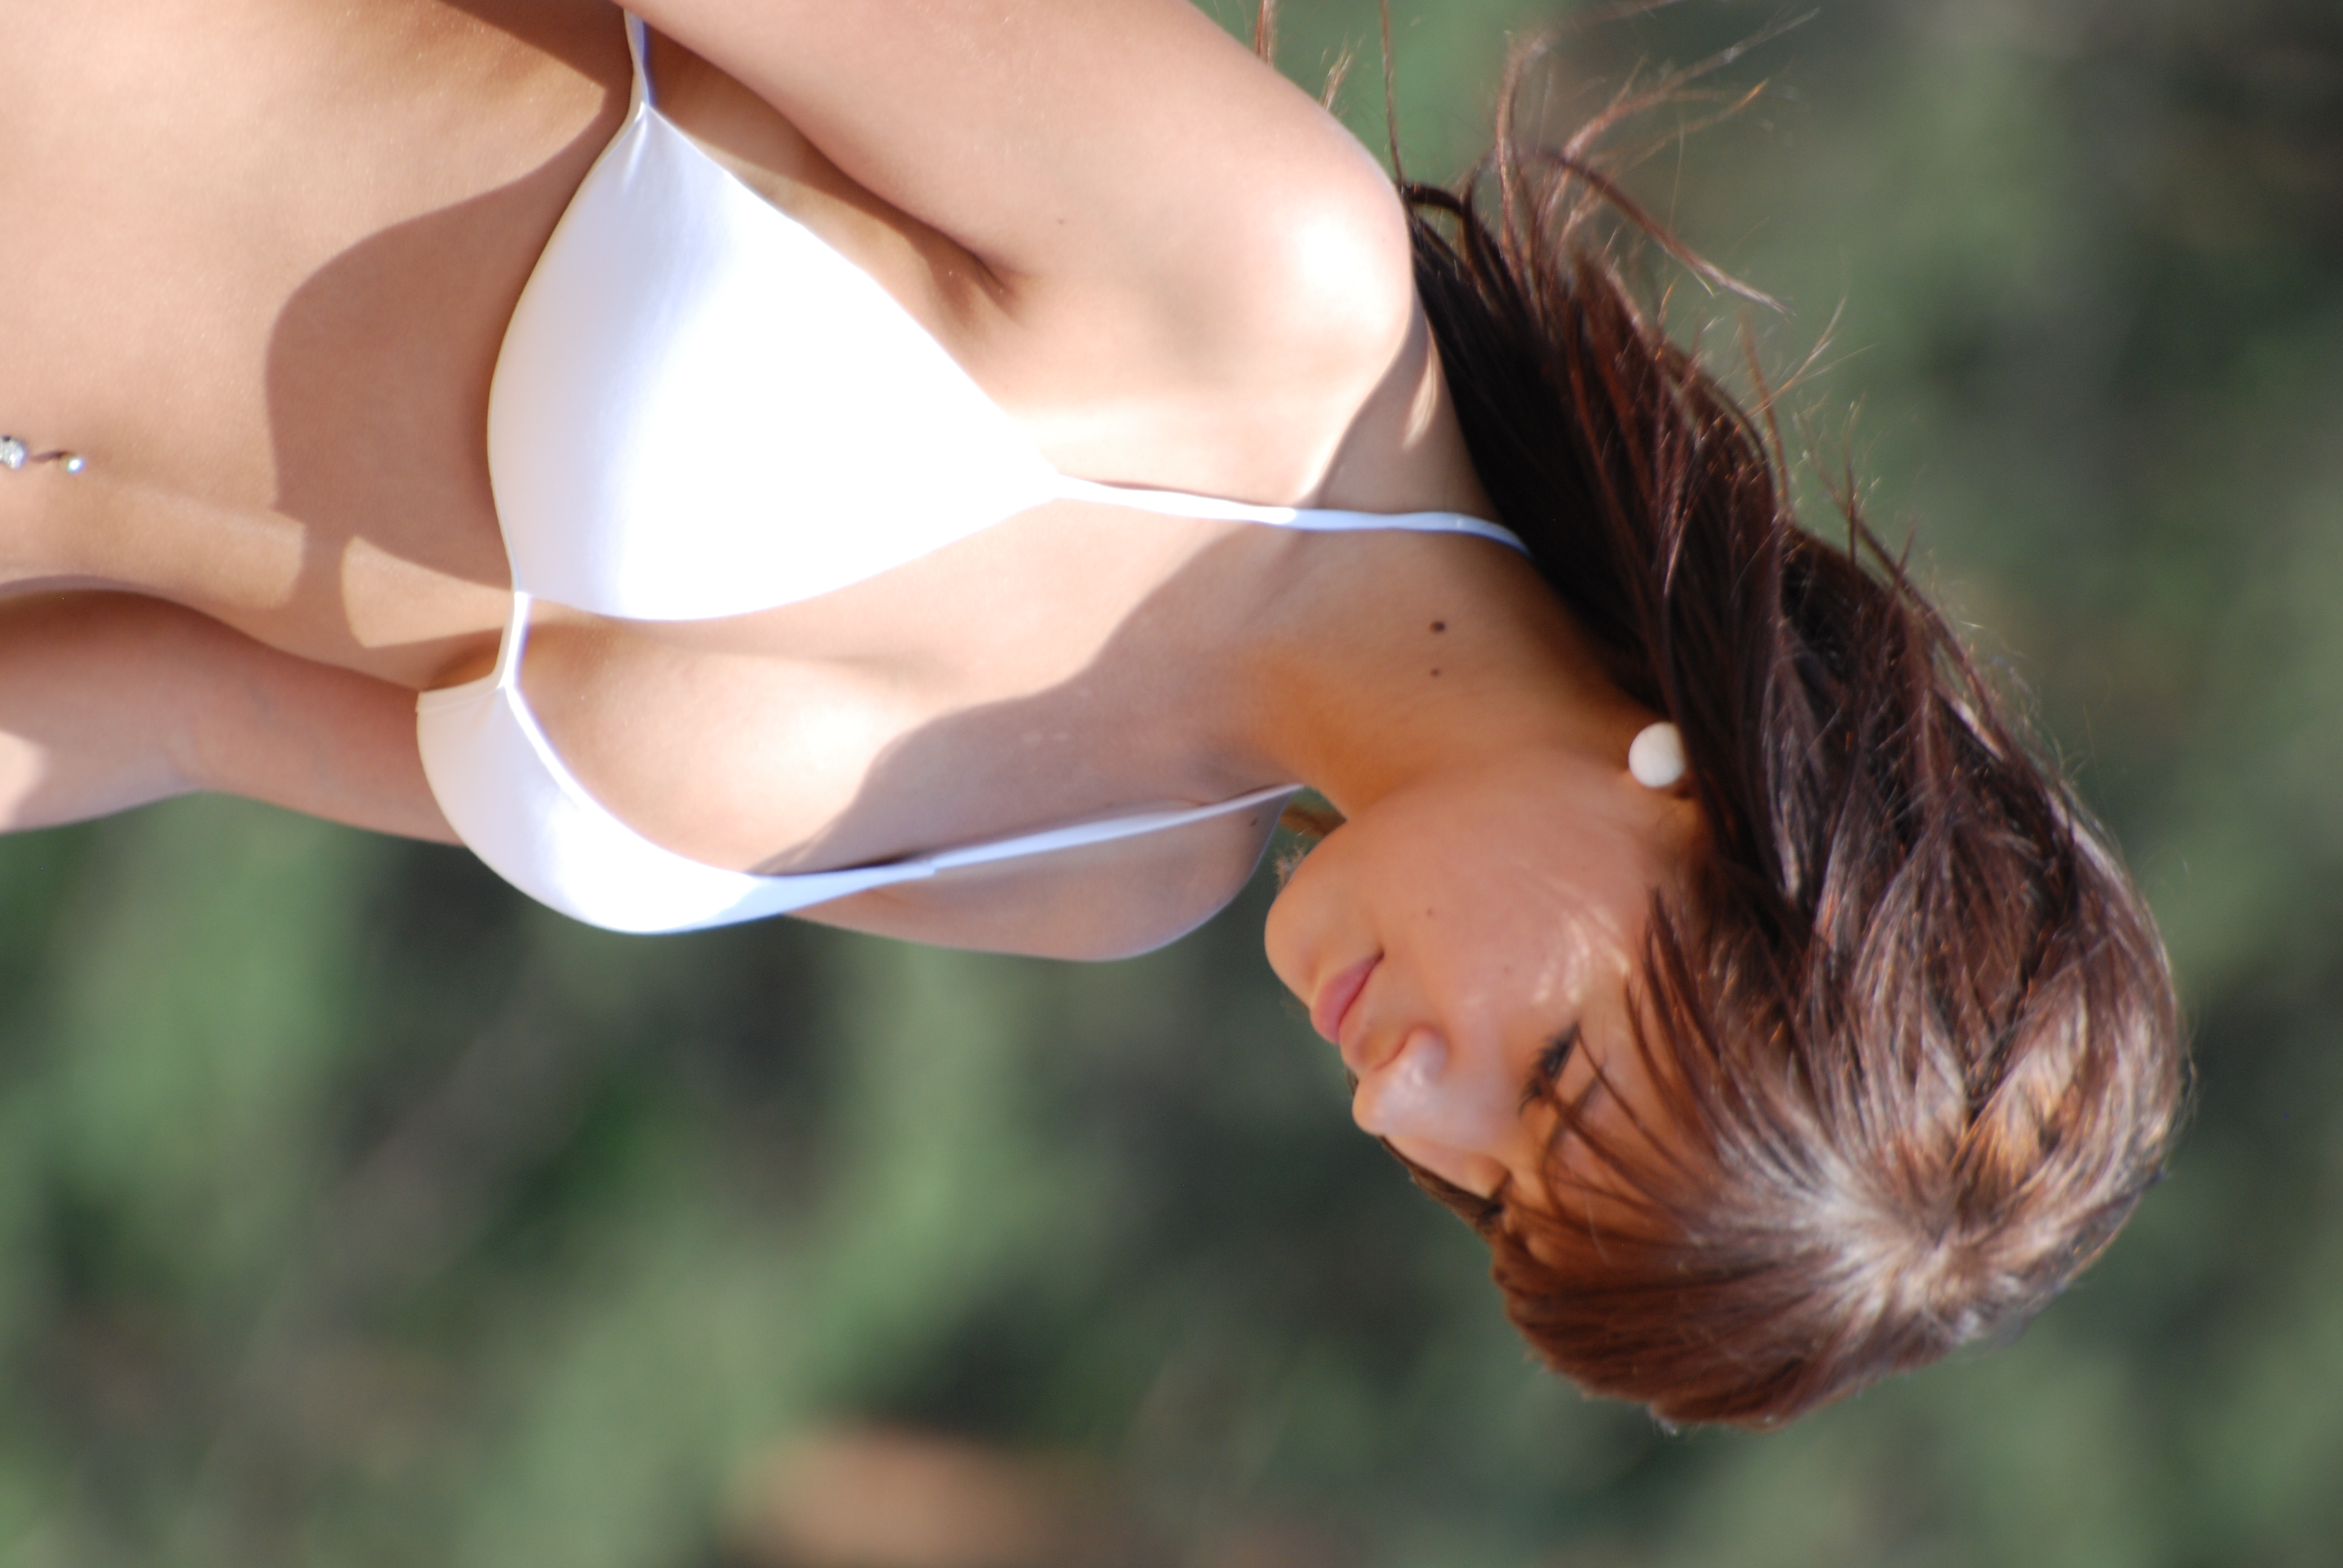
people, girl, woman, hair, photography, trunk, leg, model, nikon, clothing, lady, hairstyle, muscle, swimwear, chest, long hair, black hair, candid, girls, skin, beauty, moscow, blond, russia, d80, moskau, nikond80, moscou, rubyphotographer, abdomen, photo shoot, brown hair, undergarment, art model, supermodel, gravure idol